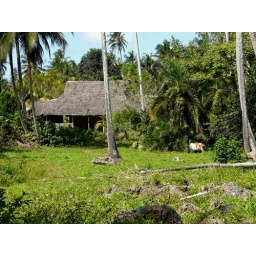
house in forest